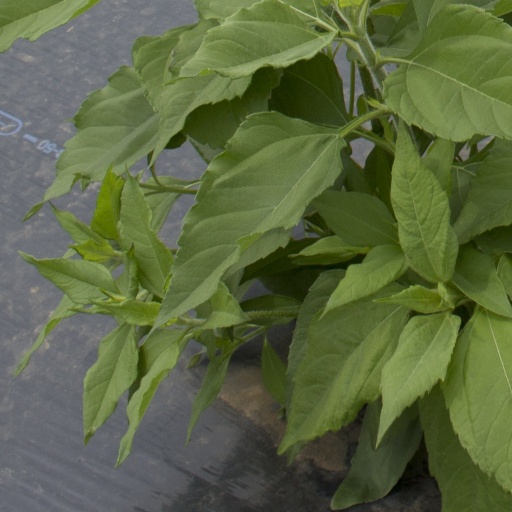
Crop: Jerusalem artichoke